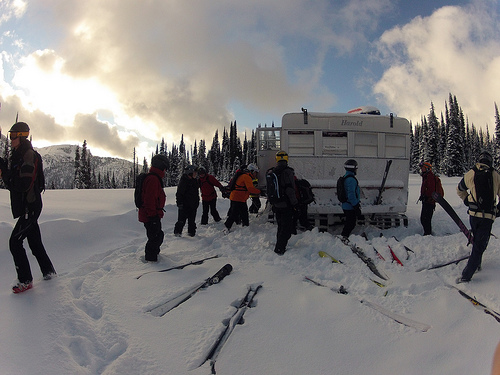
question: この雪山にはたくさんの人が集まっていますか？
answer: 集まっています。

question: 沢山の人が集まっている雪山の奥の方に木々が見えますか？
answer: 見えます。

question: 雪山にいる人たちはヘルメットをかぶっていますか？
answer: かぶっています。

question: 雪山にいる人たちの中でスキー板を付けている人がいますか？
answer: いません。

question: 雪山の手前の雪の上に置いているものは何ですか？
answer: スキー板です。

question: 沢山の人が集まっている奥の方に山の頂が見えますか？
answer: 見えます。

question: 雪山にいる人たちの中にリュックをからっている人がいますか？
answer: います。

question: この雪山には人の足跡がついていますか？
answer: ついています。